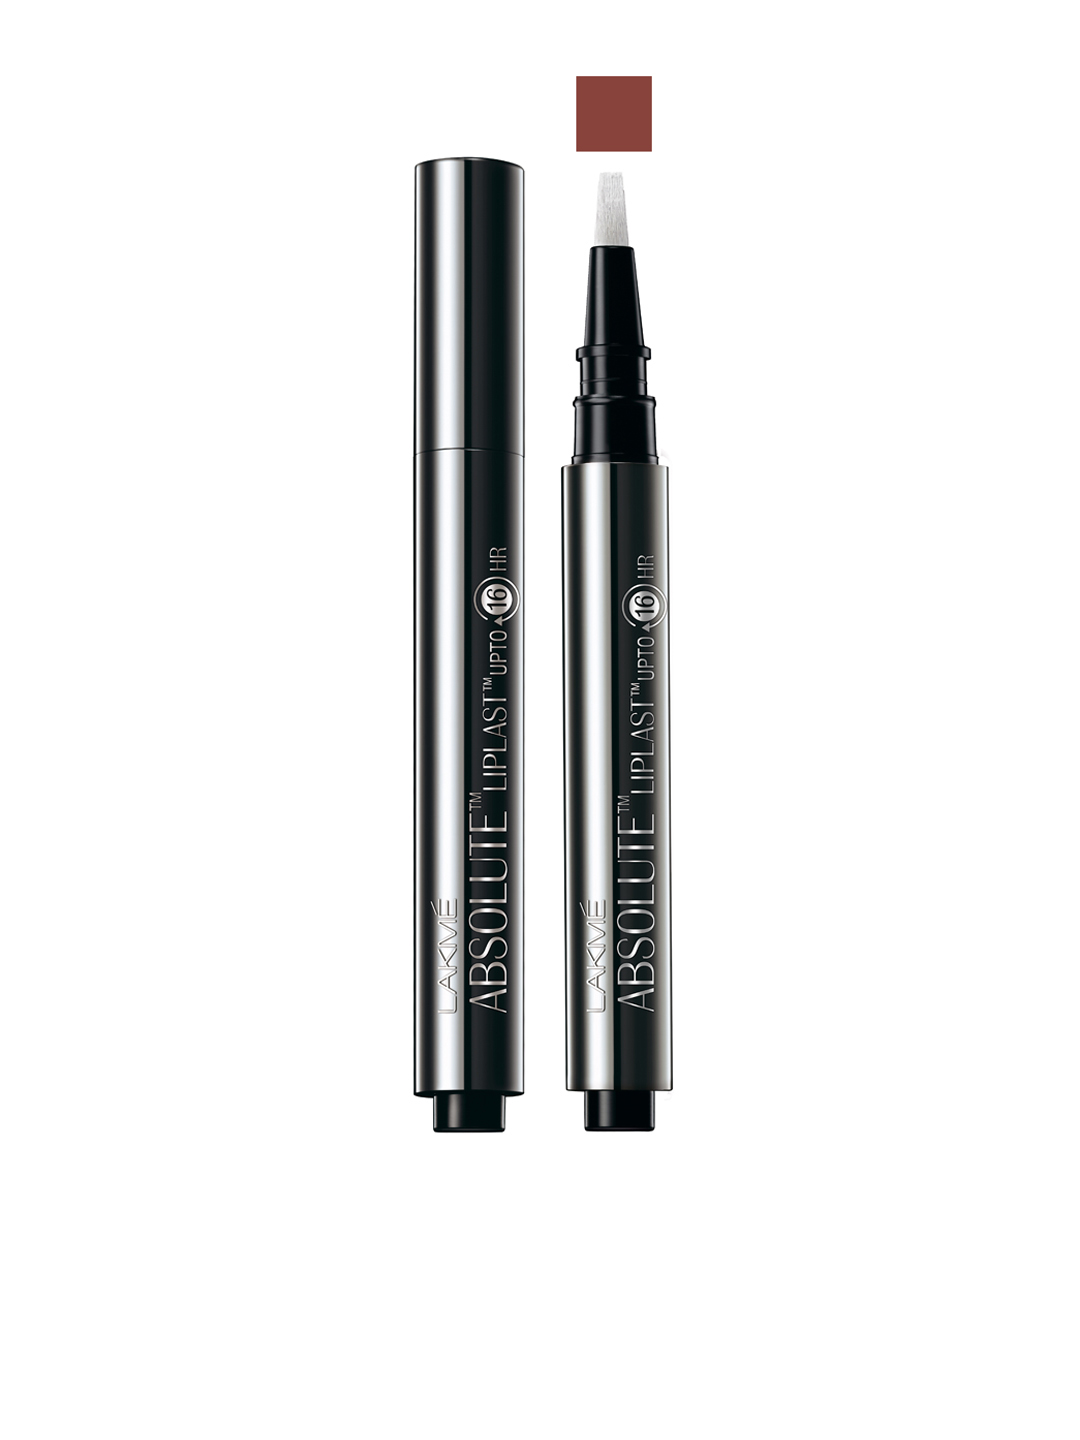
Lakme Absolute Liplast Day Rose Lip Gloss
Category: Personal Care / Lips / Lip Gloss
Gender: Women
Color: Pink
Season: Spring 2017
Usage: NA